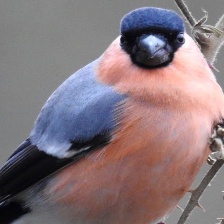
Species: EURASIAN BULLFINCH
Scientific name: PYRRHULA PYRRHULA